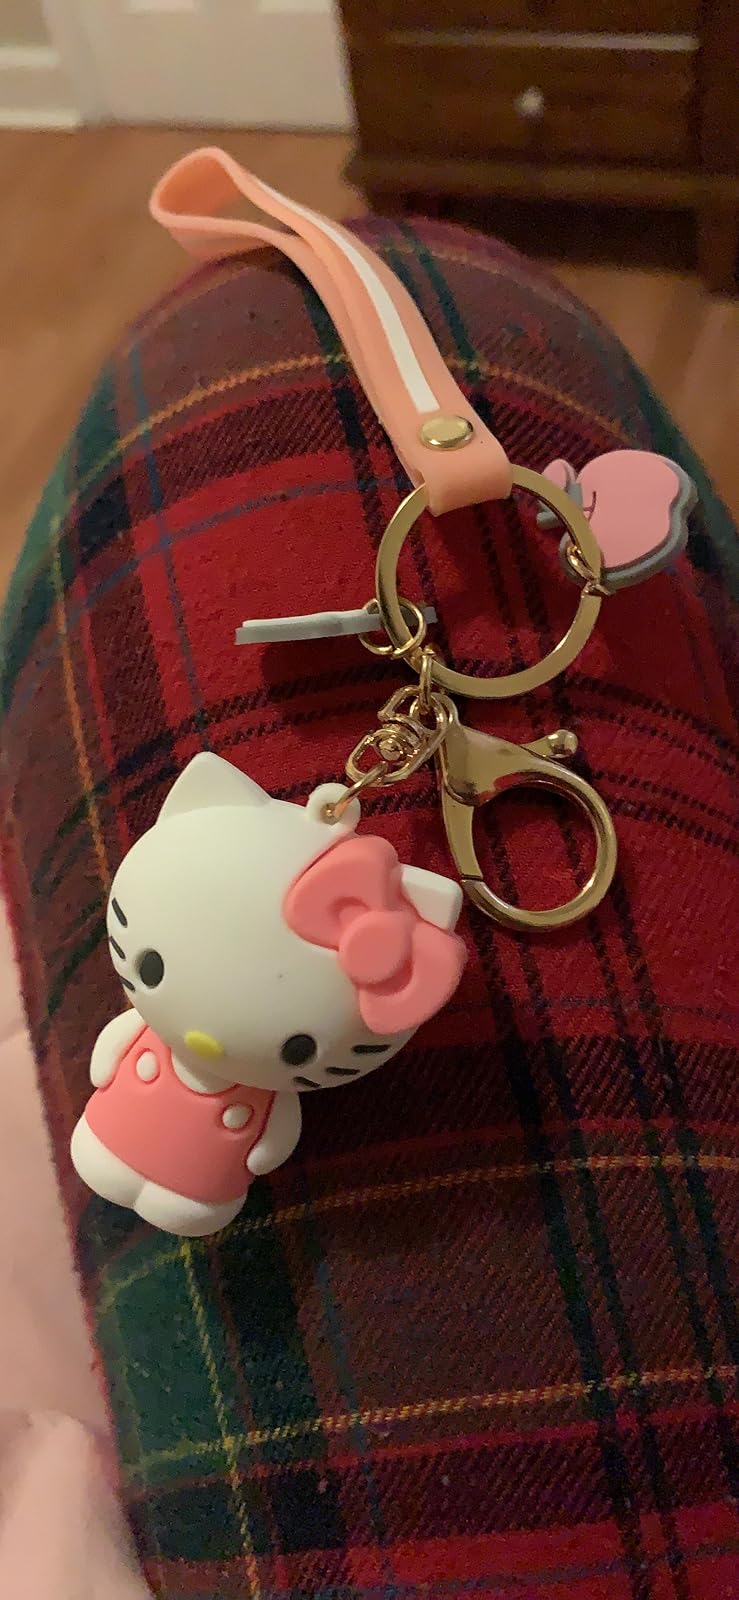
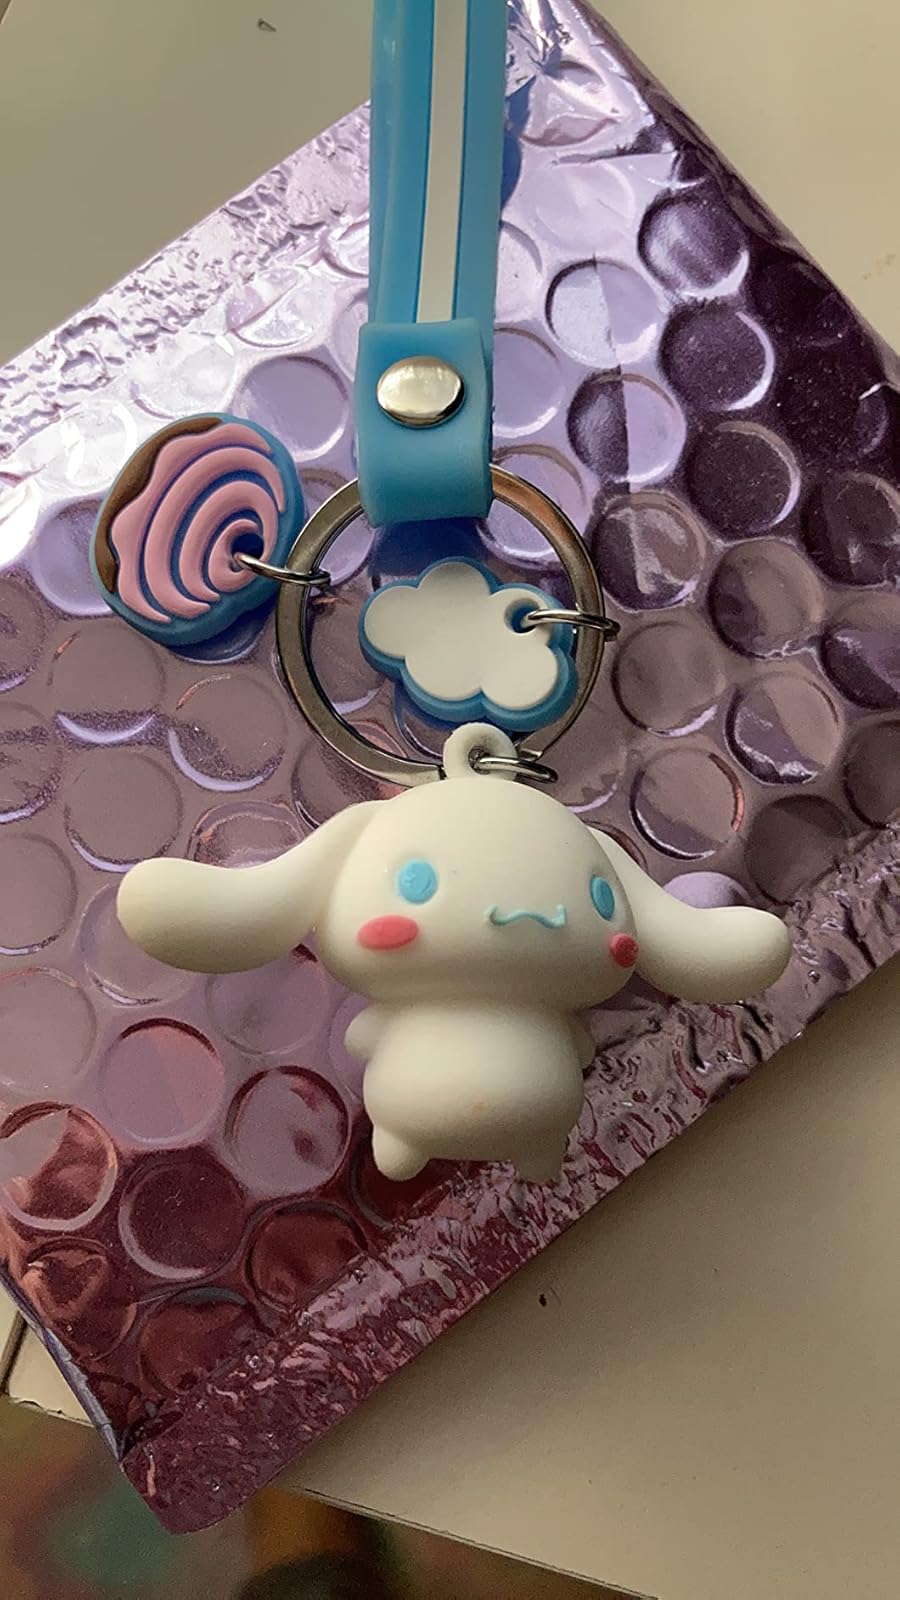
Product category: accessories_keychain
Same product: no